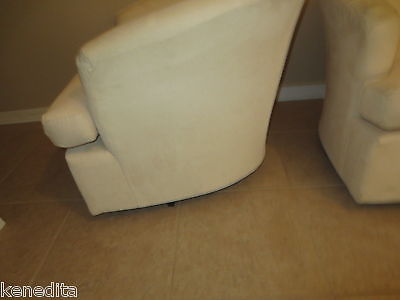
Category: chair